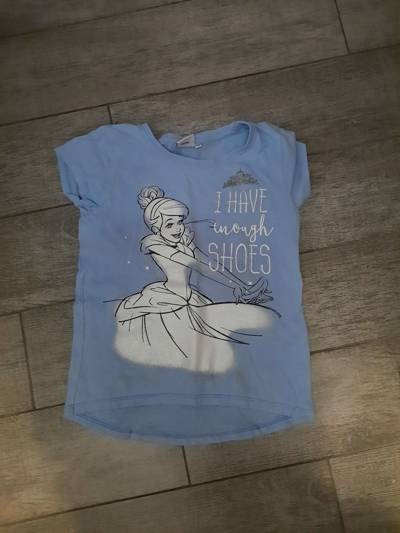
Waste category: clothes